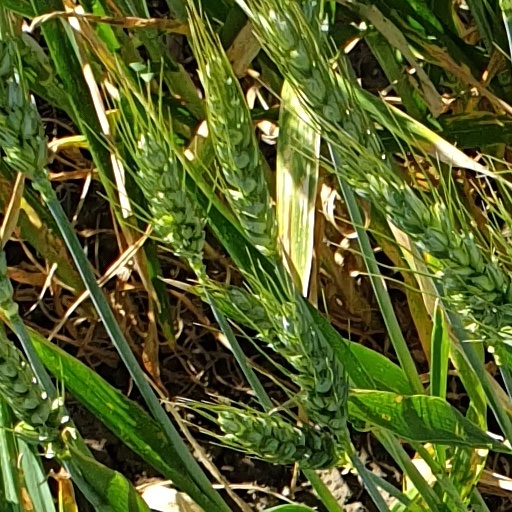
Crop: wheat